Tonga

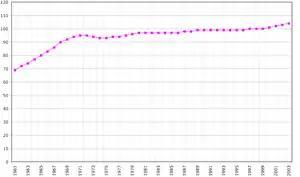
Tonga's population (1961–2003) in thousands

The public expected some changes when George Tupou V succeeded his father in September 2006. On 16 November 2006, rioting broke out in the capital city of Nukuʻalofa when it seemed that the parliament would adjourn for the year without having made any advances in increasing democracy in government. Pro-democracy activists burned and looted shops, offices, and government buildings. As a result, more than 60% of the downtown area was destroyed and as many as six people died. The disturbances were ended by action from Tongan Security Forces and troops from New Zealand-led Joint Task Force.